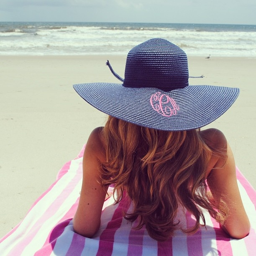
i wish i was laying out at the beach !